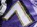
Number: 7